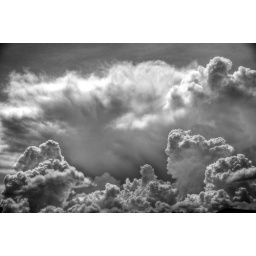
View on black or your favorite band will be mauled by grizzly bears tonight